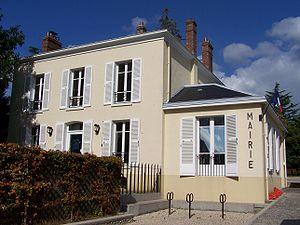
Bonnelles est une commune française située dans le département des Yvelines en région Île-de-France.